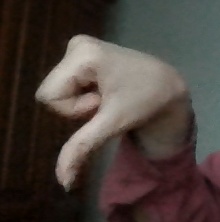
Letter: waw